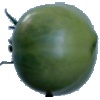
Label: Tomato not Ripened 1